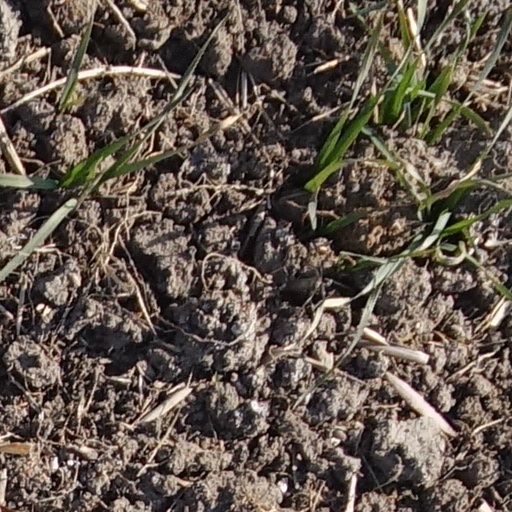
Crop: wheat